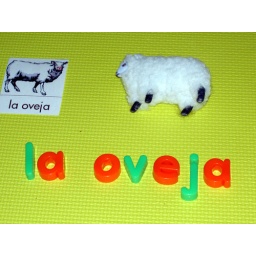
Language Work - Sheep card with word in SpanishSpanish Moveable Alphabet (using green for consonants and orange for vowels for Spanish)